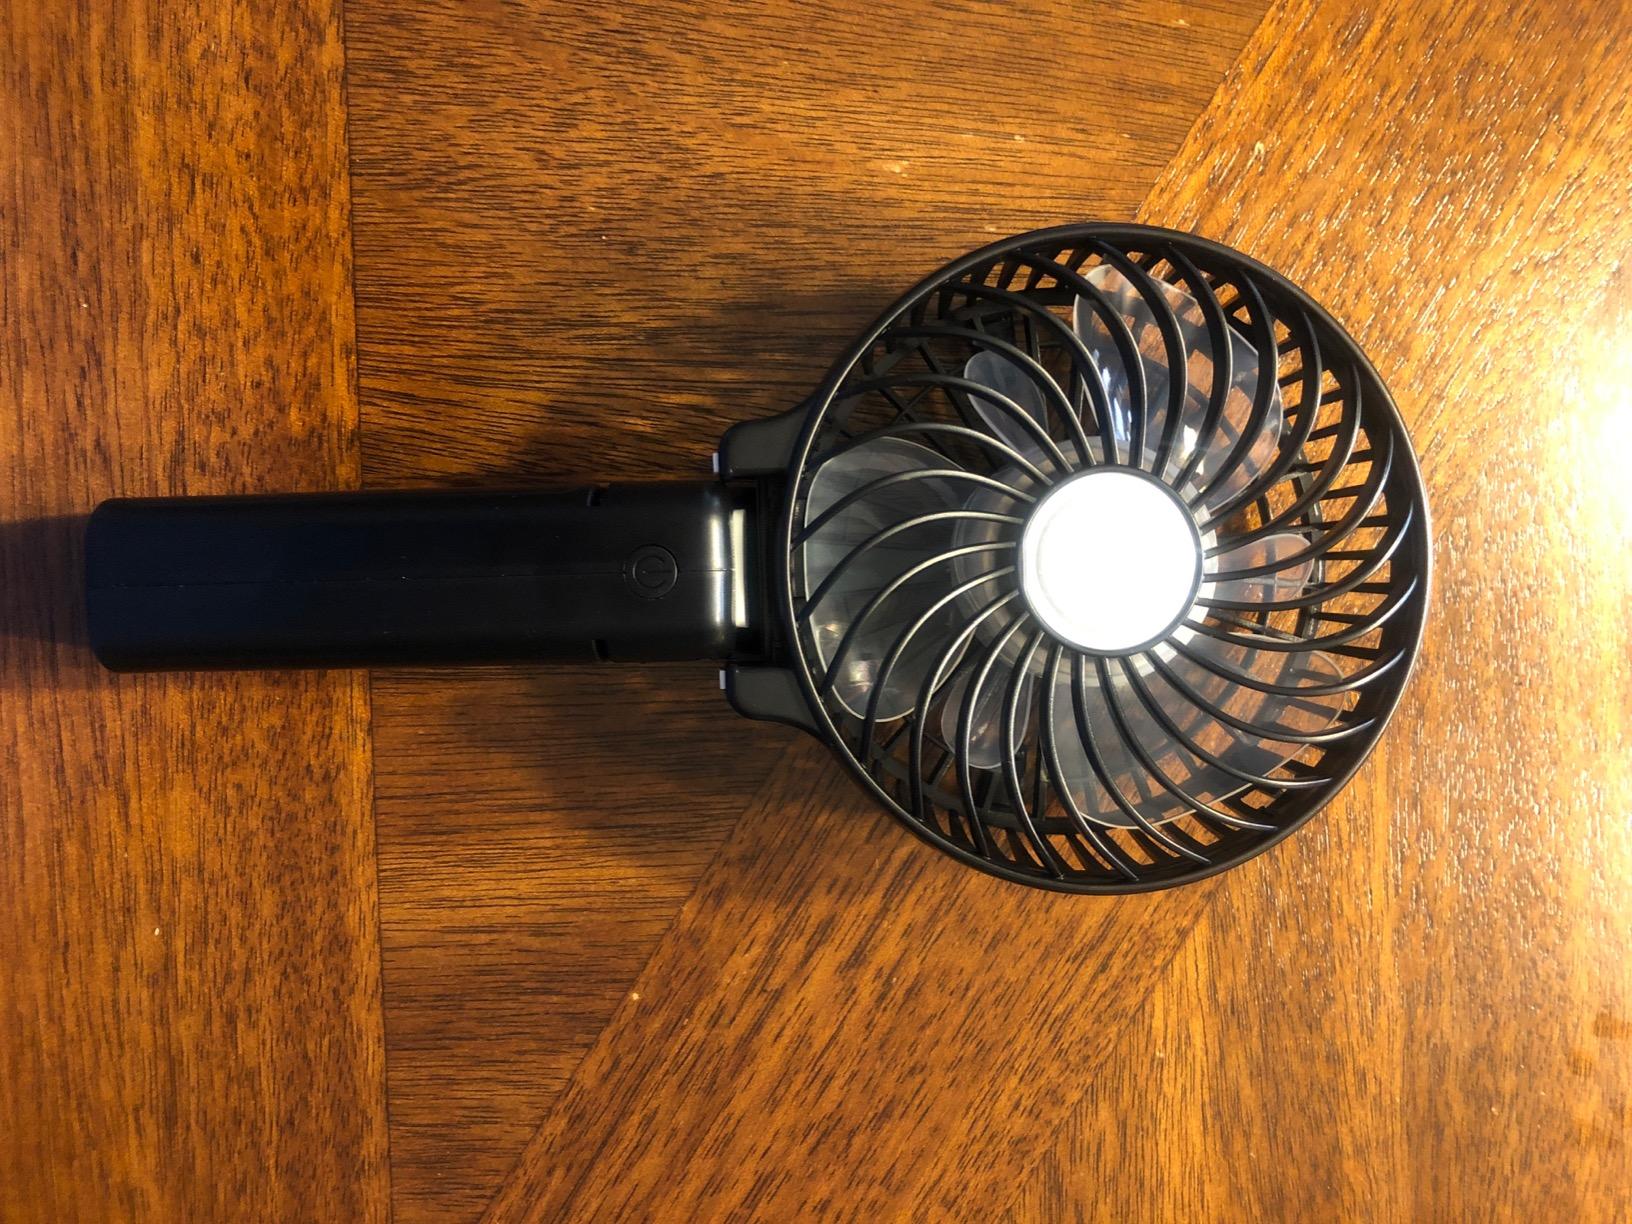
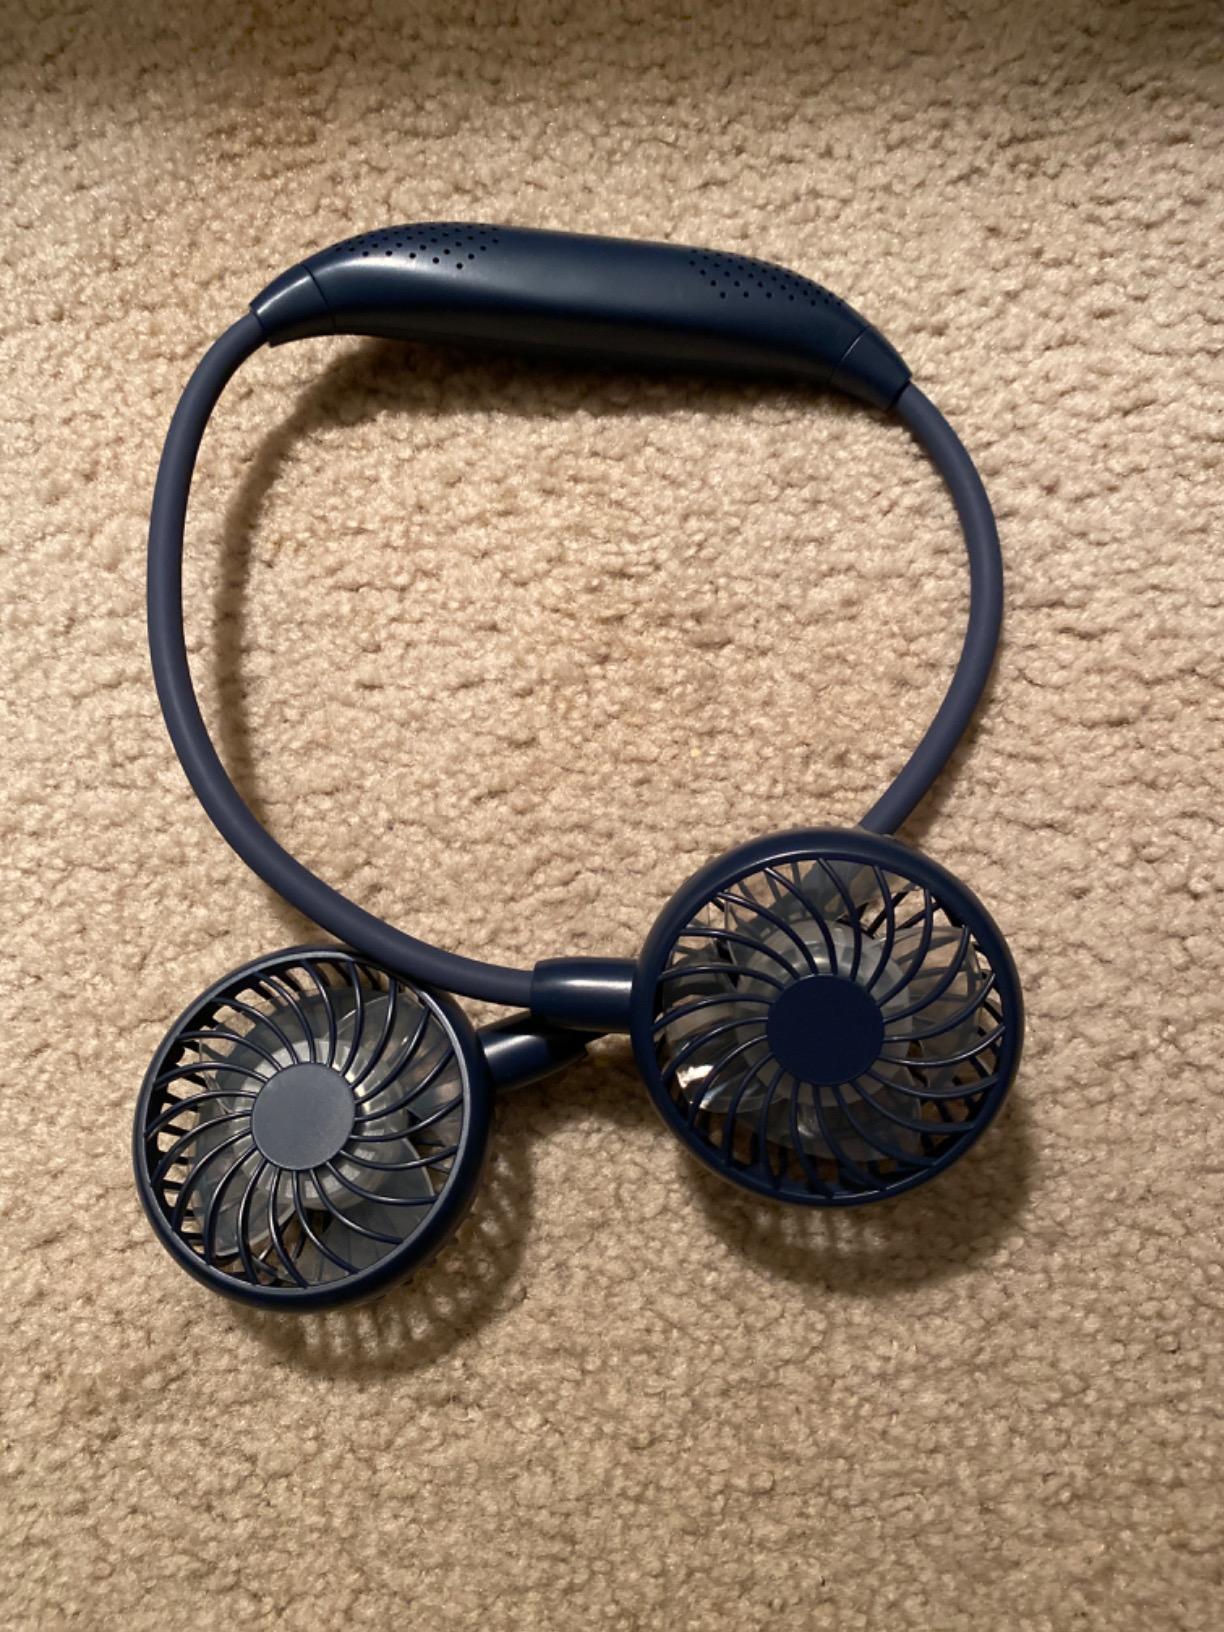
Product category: fan
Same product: no